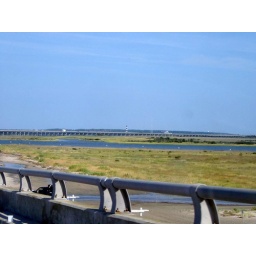
Tuesday 9/11/07 - driving over the bridge at Ocracoke Sound. Bodie Light house in the distance.